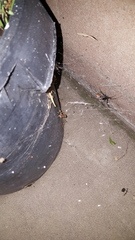
Species: Lactrodectus_hesperus